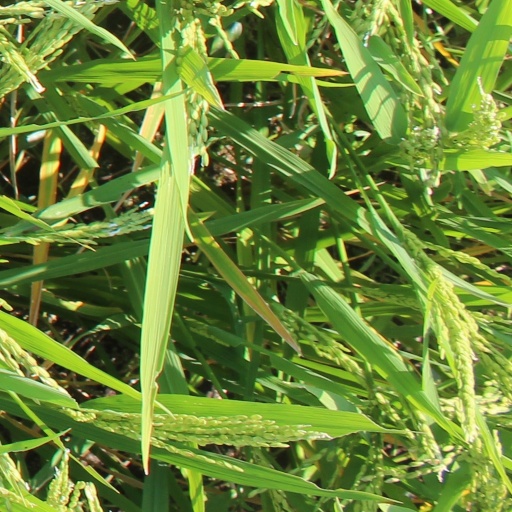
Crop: rice